Ada Prins

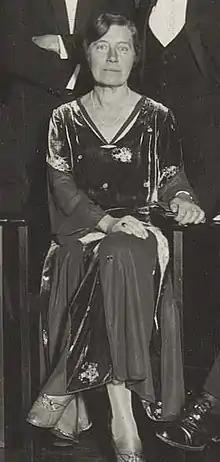
Ada Prins in 1931

Ada Prins (18 September 1879 – 20 July 1977) was a Dutch chemist and in 1908 became the first woman in the Netherlands to earn a Ph.D. in chemistry. She taught for thirty years in high school and at the lyceum, and was appointed as a lecturer at the University of Leiden. She is known for writing chemistry textbooks on organic and inorganic chemistry, and quantitative analysis.